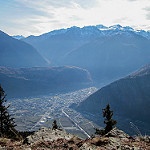
Label: mountain